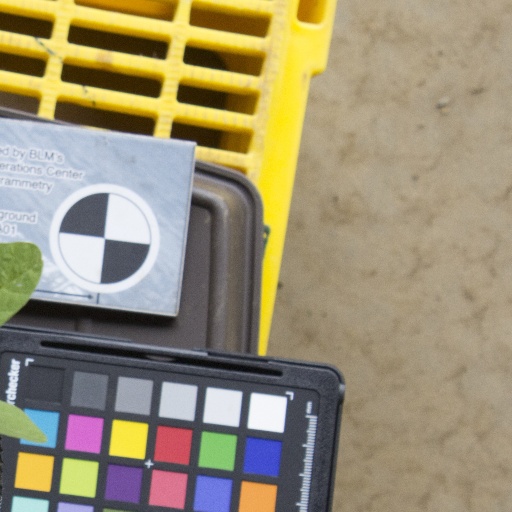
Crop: soybean